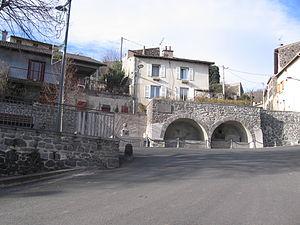
Gergovie est une localité située en Auvergne. D'abord capitale antique des Arvernes, il deviendra des siècles plus tard un village situé sur l'actuelle commune de La Roche-Blanche.